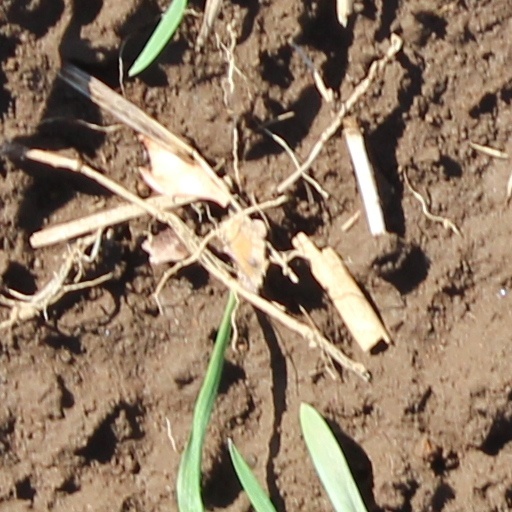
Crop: wheat